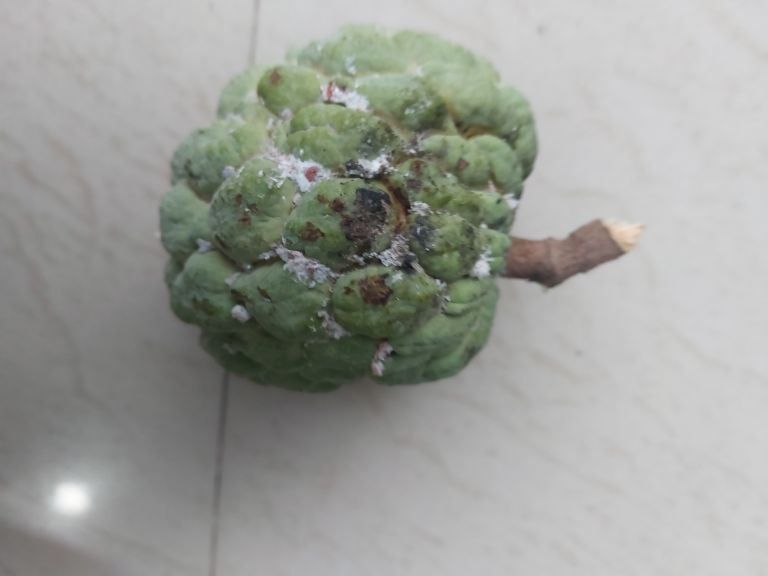
Disease label: Leaf spot on fruit